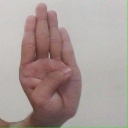
अक्षर: ब